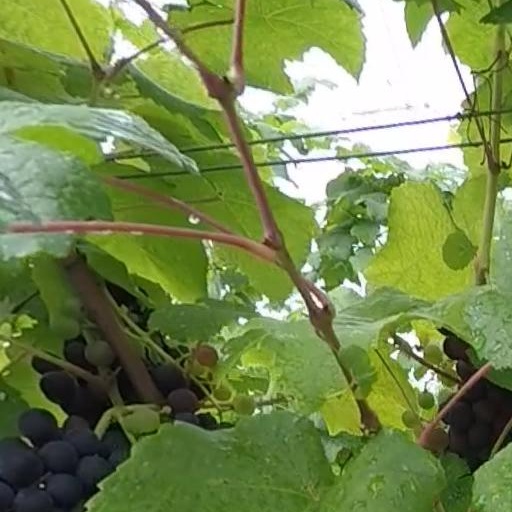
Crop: grape